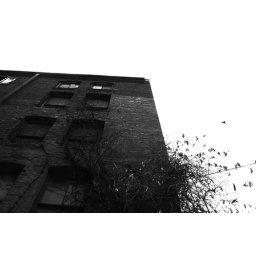
Old buildings, sparsely-leaved trees and birds in flight. Three of my favorite things.